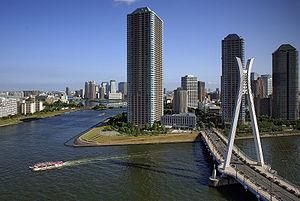
Cet article a pour vocation de présenter une liste de ponts remarquables du Japon, tant par leurs caractéristiques dimensionnelles, que par leur intérêt architectural ou historique.